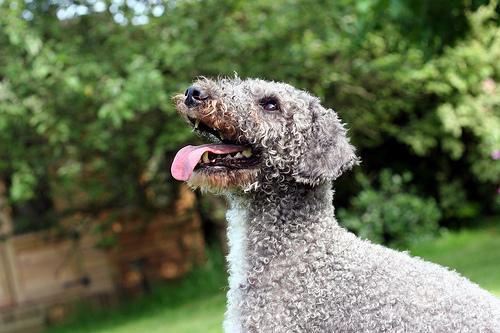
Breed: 214-n000033-Bedlington_terrier